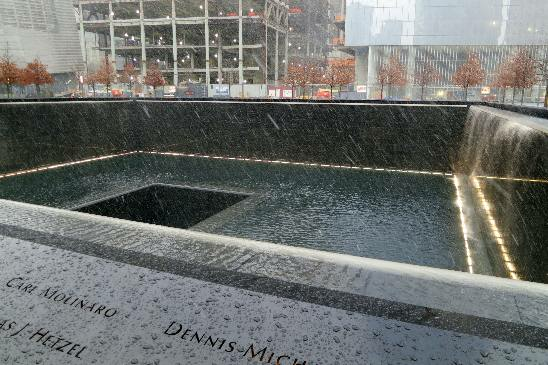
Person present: No